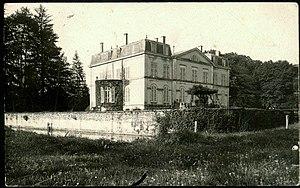
Château du Vernay en Isère en 1890
Le château du Vernay est situé en sur la commune de Charette. Cette demeure du XIXᵉ siècle, aujourd'hui en ruine, était le siège de la branche cadette de la famille Ruolz.